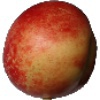
Label: nectarine